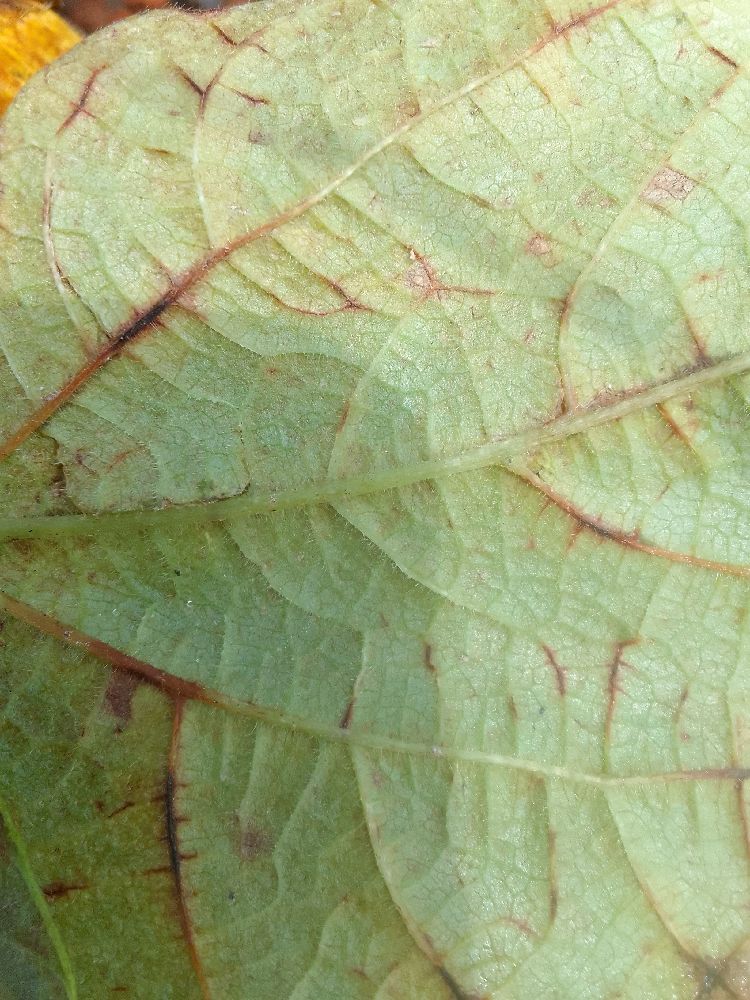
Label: anthracnose